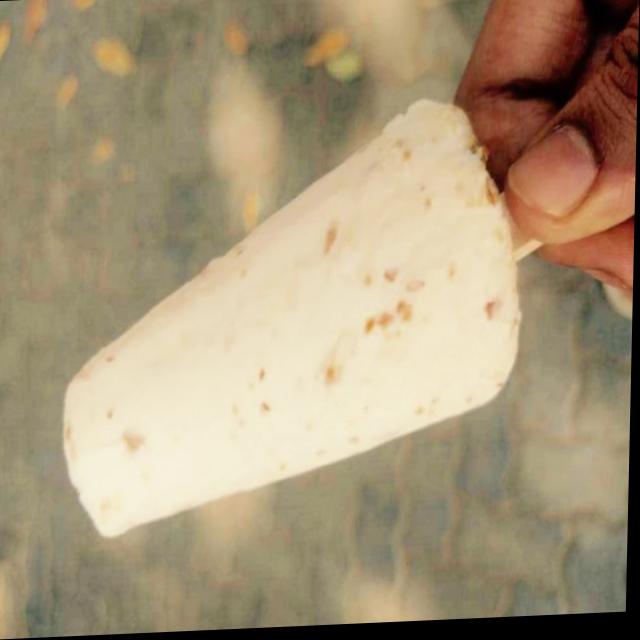
Dish: kulfi